Cleveland Clinic fire of 1929

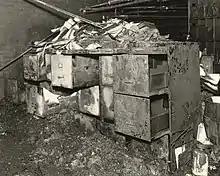
The X-ray file room after the fire

The Cleveland Clinic is a non-profit Ohio corporation, founded in 1921 by four physicians. On May 15, 1929, which was a Wednesday, the four-story Clinic building on Euclid Avenue was bustling with physicians, nurses, employees and patients, busy with the work of the Clinic's medical-surgical practice. Some 250 people were estimated to be in the building that day.